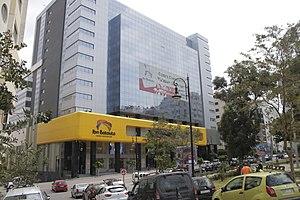
Centre Commercial Ibn Batouta
Ibn Batouta Mall est un centre commercial marocain situé à Tanger. Situé au centre ville, il réunit plusieurs magasins de marques et enseignes internationales. Ce magasin se veut un positionnement haut de gamme.
Tanger est une ville du Nord du Maroc, deuxième poumon économique du Maroc, capitale de la région de Tanger-Tétouan-Al Hoceïma. Elle est le chef-lieu de la préfecture de Tanger-Assilah. Située à l'extrémité du Nord-Ouest du pays sur le détroit de Gibraltar, la ville se trouve à 14 kilomètres de la côte espagnole. Sa population s'élève à 947 952 habitants au recensement de 2014.